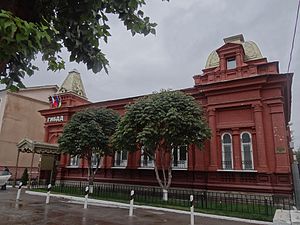
Engels (by) / Geografi / Klima
Hus i ulitsa Krasnoarmejskaja, Engels, september 2016
Engels er en havneby på Volgafloden i Saratov oblast i Den Russiske Føderation. Engels ligger overfor fra Saratov, det administrative centrum i oblasten, og er siden 1965 forbundet med Saratov af en bro. Engels har 225.752 indbyggere.